St. Luke's Church (Baltimore)

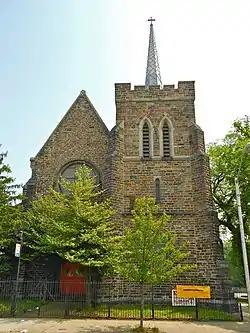
St. Luke's Church, May 2012

St. Luke's Church, is a historic Episcopal church located in Baltimore, Maryland, United States. It is a Gothic Revival-style church that follows the dictates of the Ecclesiological Society reflecting English medieval building principles. It is composed of a tall nave, flanked by side aisles below a clerestory, and features a crenelated tower with lancet windows. Rose windows exist at the west end of the nave and along the clerestory. It was the largest Episcopal church in Baltimore upon its completion in 1851.